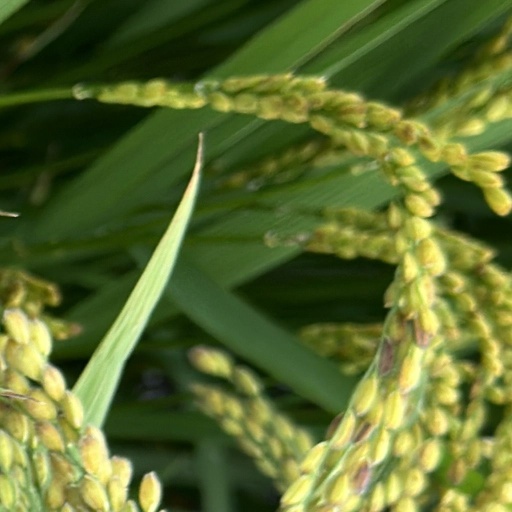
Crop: rice